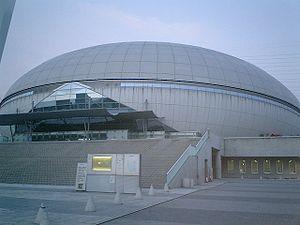
Le Namihaya Dome est un complexe sportif arena situé à Kadoma dans la Préfecture d'Osaka au Japon.